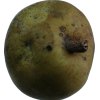
Label: pear